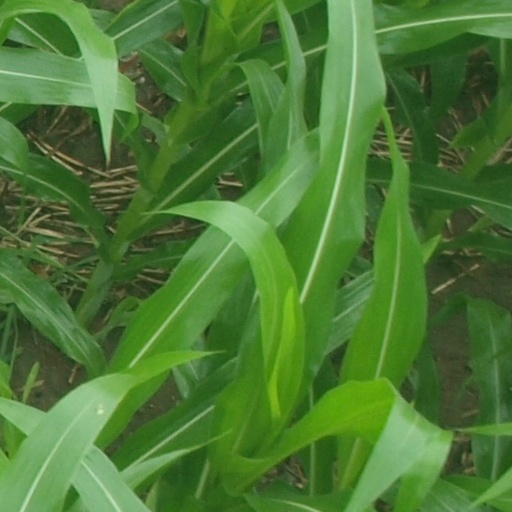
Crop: maize; corn